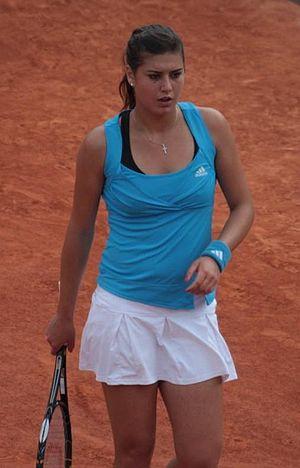
Sorana Mihaela Cîrstea, née le 7 avril 1990, est une joueuse de tennis roumaine, professionnelle depuis 2004. Elle compte six titres sur le circuit WTA : un en simple et cinq en double dames. Elle est fréquemment surnommée « la coupeuse de tête » pour sa capacité à battre les meilleures joueuses mondiales lors de match localisés, exploits qui restent la plupart du temps sans lendemain.